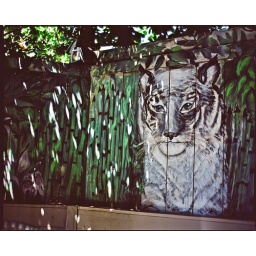
white tiger in my back yard